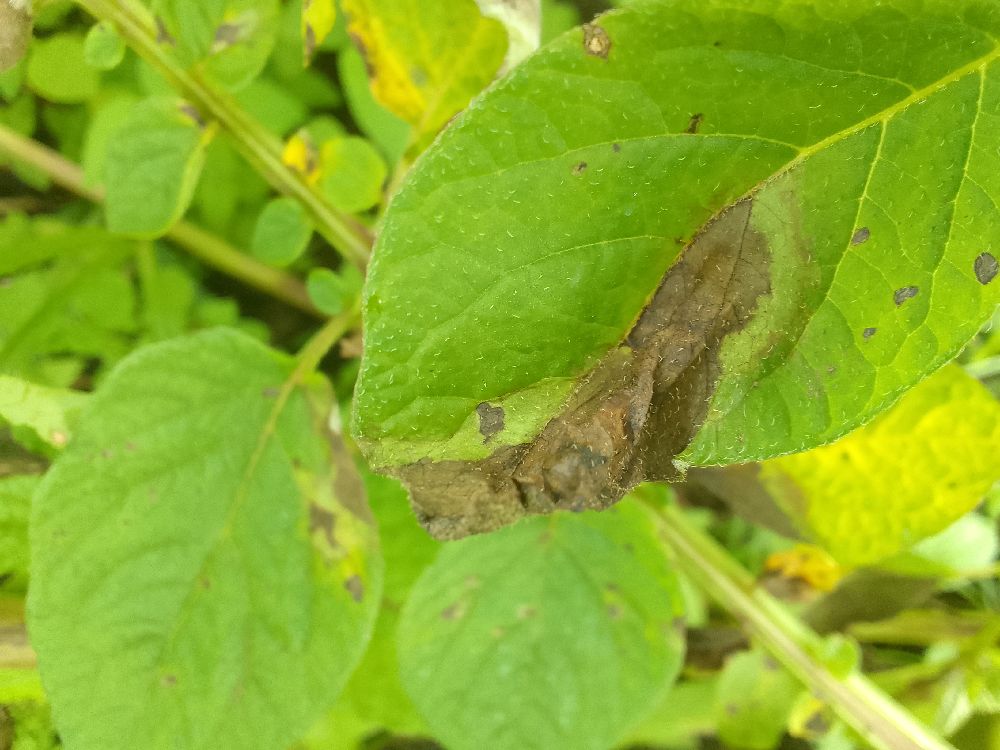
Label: Late blight